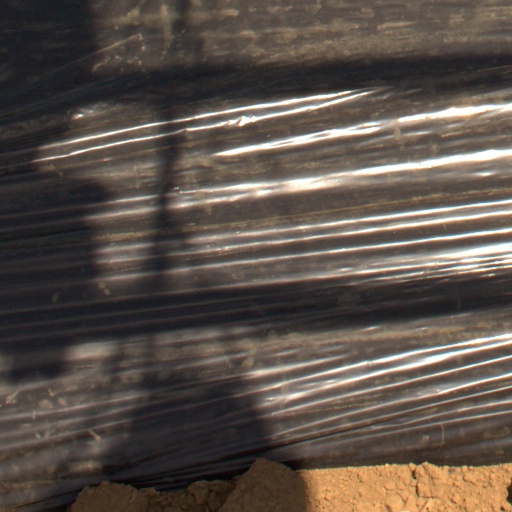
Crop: Jerusalem artichoke